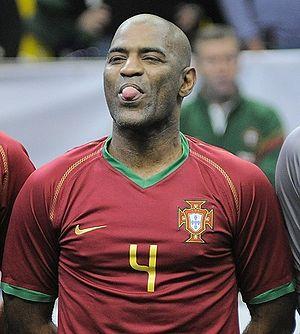
Oceano Andrade da Cruz, communément appelé Oceano, est un footballeur portugais.